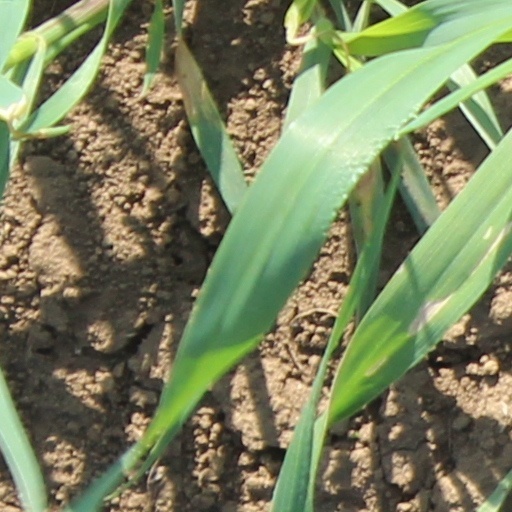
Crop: wheat